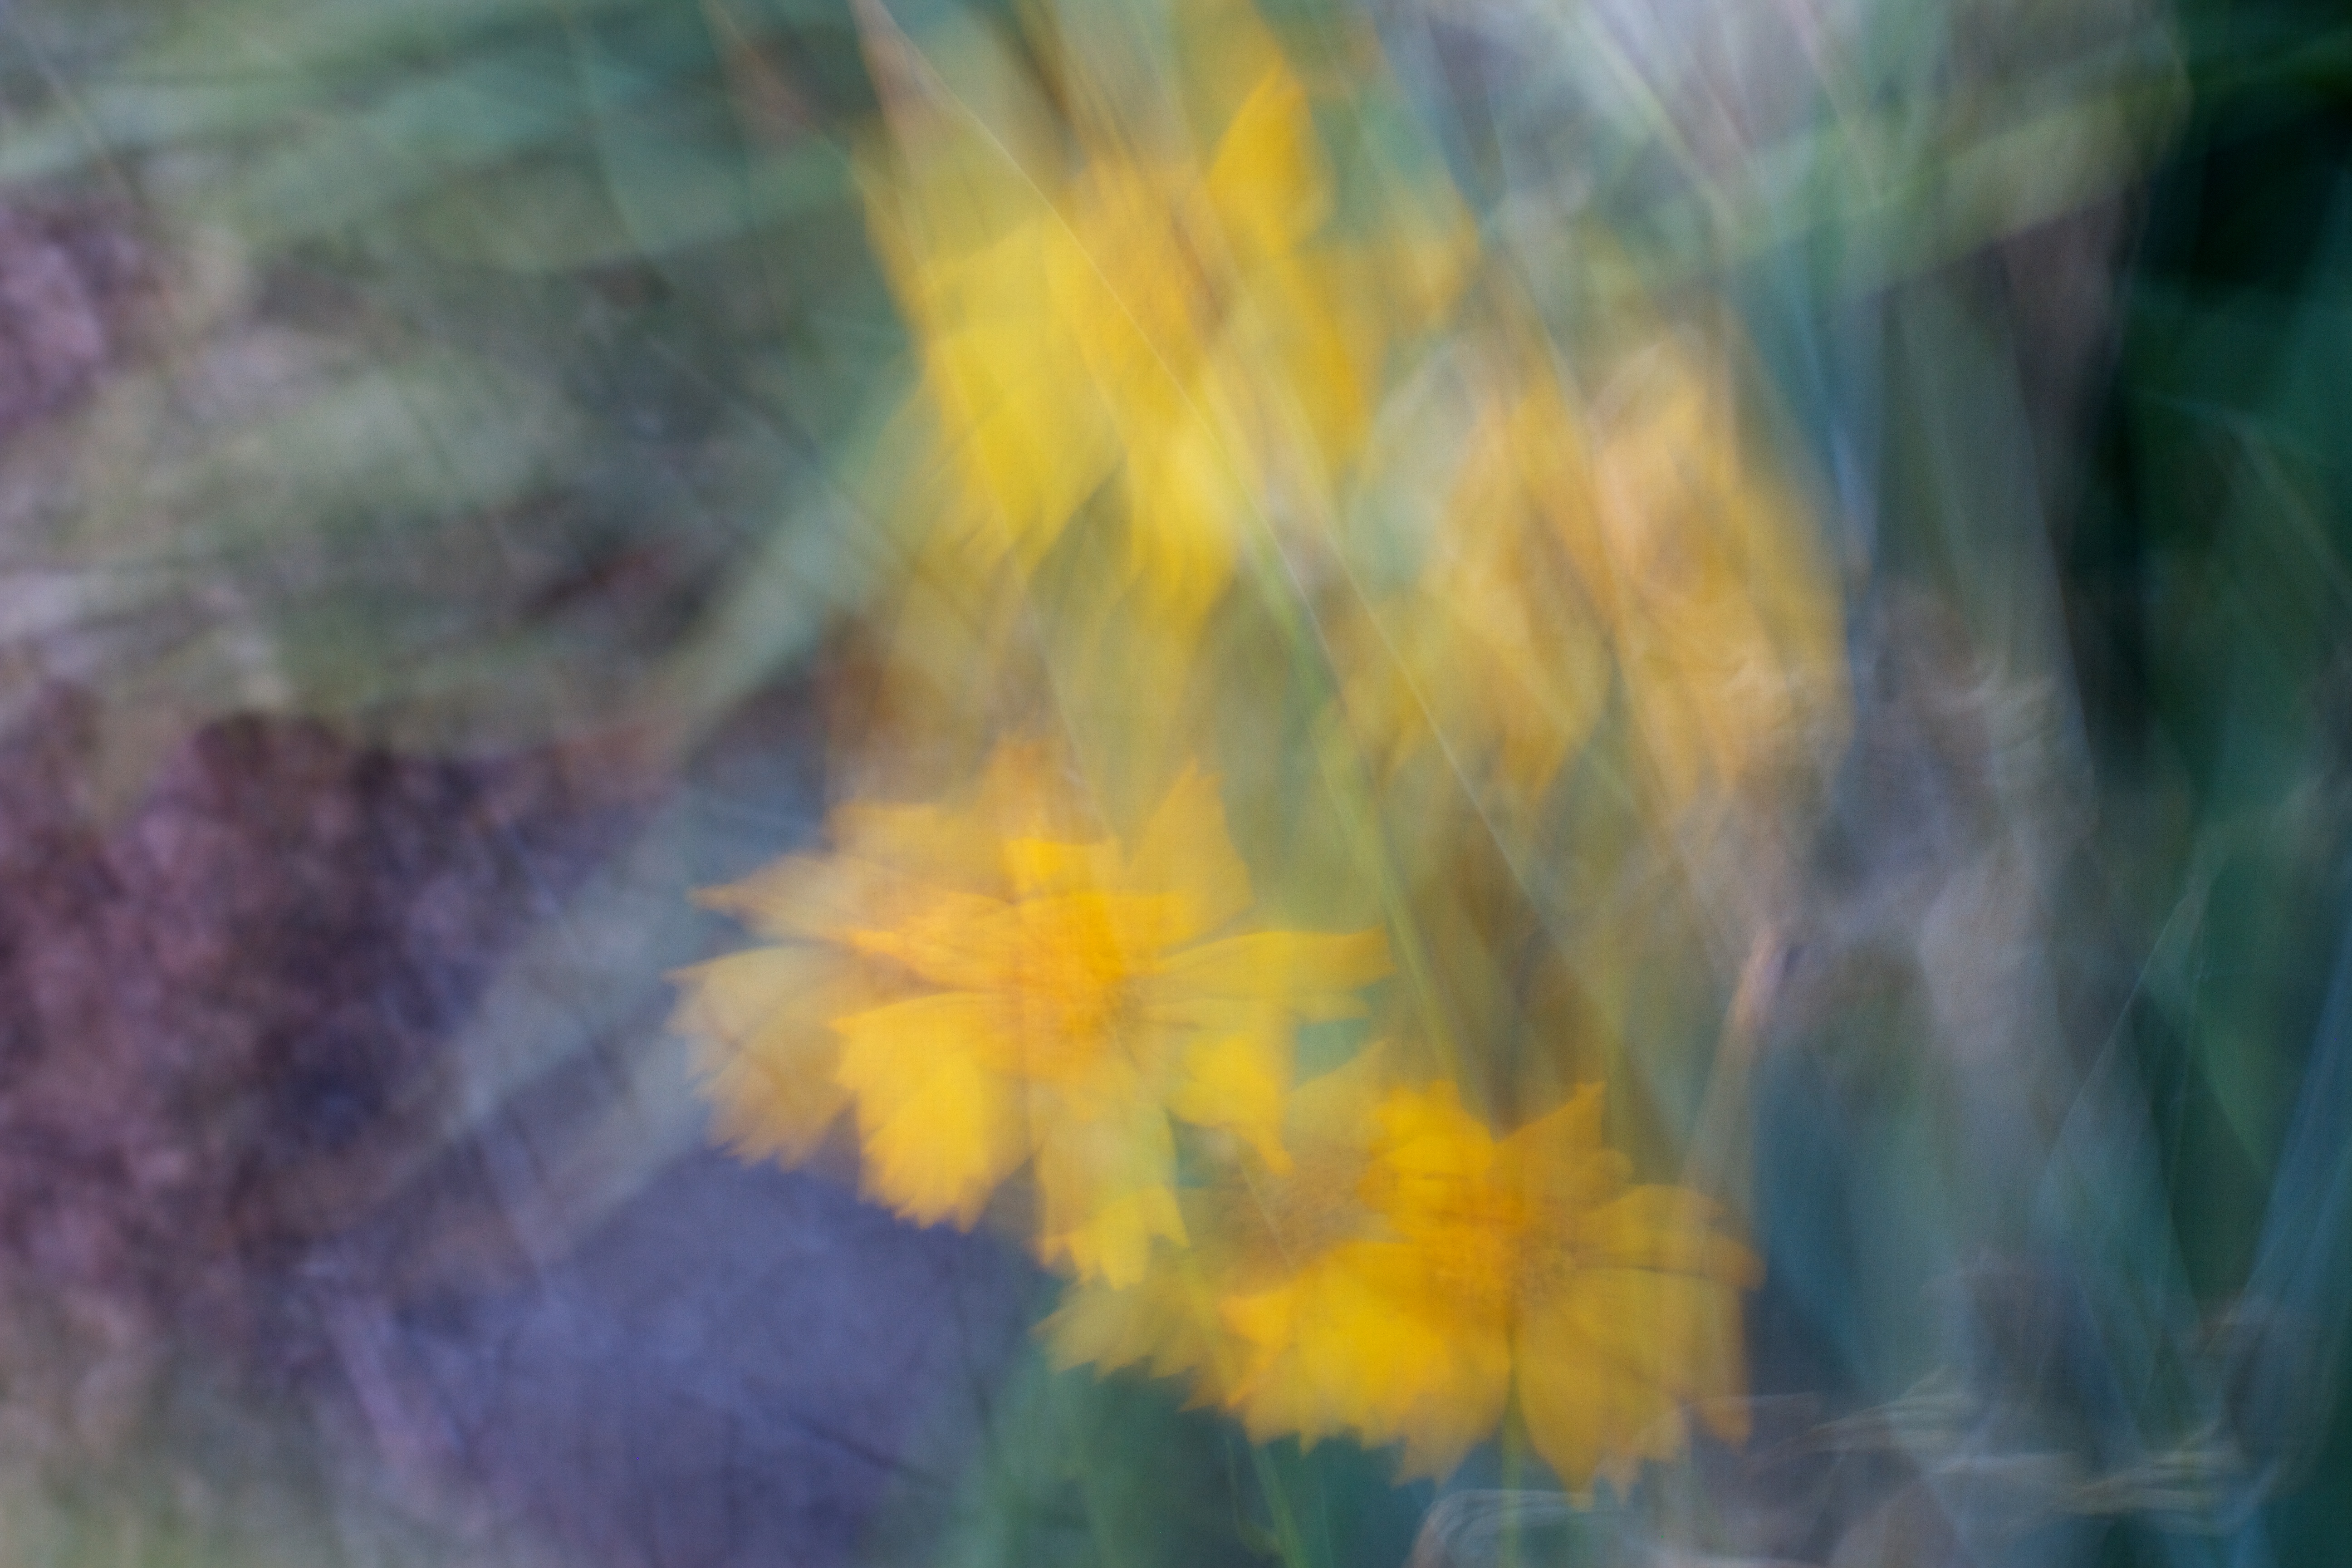
grass, plant, sunlight, leaf, flower, green, color, autumn, yellow, flora, strawberry, painting, arizona, macro photography, flowering plant, grass family, land plant